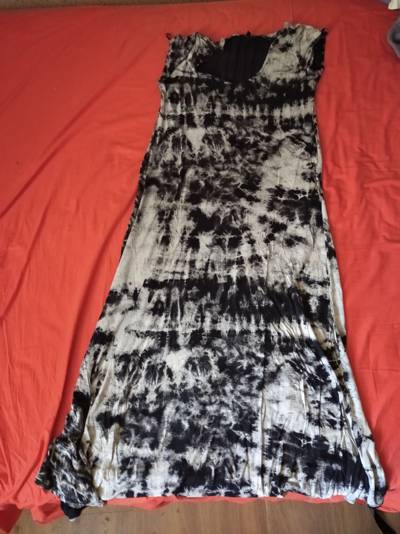
Waste category: clothes